Midō Station

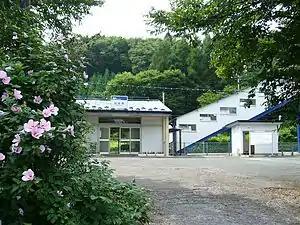
Midō Station in August 2006

is a railway station on the Iwate Ginga Railway Line in the town of Iwate, Iwate Prefecture, Japan, operated by the Iwate Ginga Railway.